James Garfield Gardiner

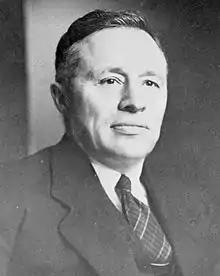

James Garfield Gardiner (30 November 1883 – 12 January 1962) was a Canadian farmer, educator, and politician. He served as the fourth premier of Saskatchewan and as a minister in the Canadian Cabinet.